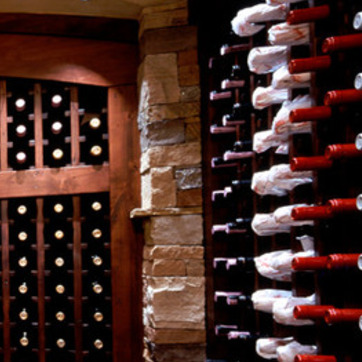
Material: stone